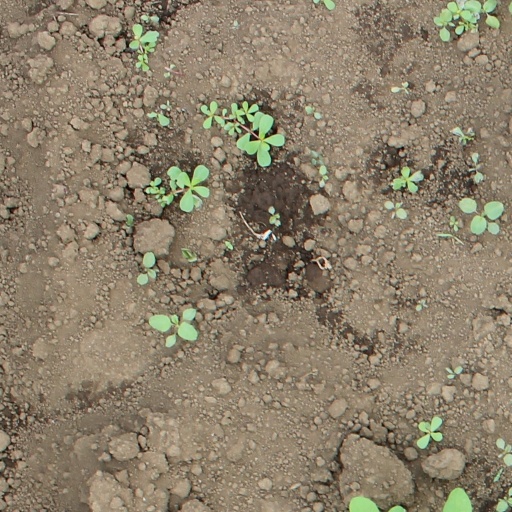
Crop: soybean